Craig MacGregor

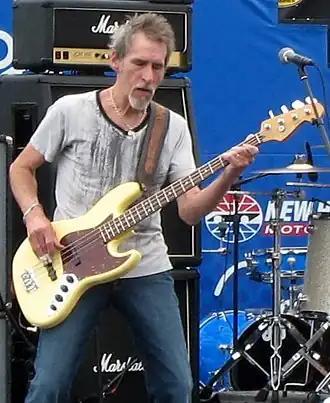
MacGregor performing at New Hampshire Motor Speedway in 2010

Craig MacGregor (September 13, 1949 – February 9, 2018) was an American musician. He was the longtime bassist for Foghat, a rock band he joined in 1976.